Adolphus Andrews

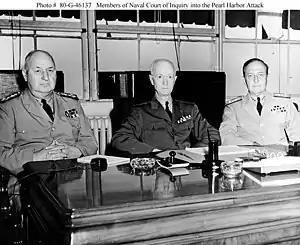
As member (right) of the Navy Court of Inquiry into the Pearl Harbor Attack, 1944. Other are Admirals Orin G. Murfin (center) and Edward C. Kalbfus.

In December 1918, Andrews was ordered to New York City and attached to the headquarters of Third Naval District under Rear admiral Nathaniel R. Usher. He remained in that capacity until November 1919, when he was sent to the Naval War College at Newport, Rhode Island. Andrews completed the senior course in December 1920 and assumed command of repair ship USS "Prometheus" of the Atlantic Fleet.